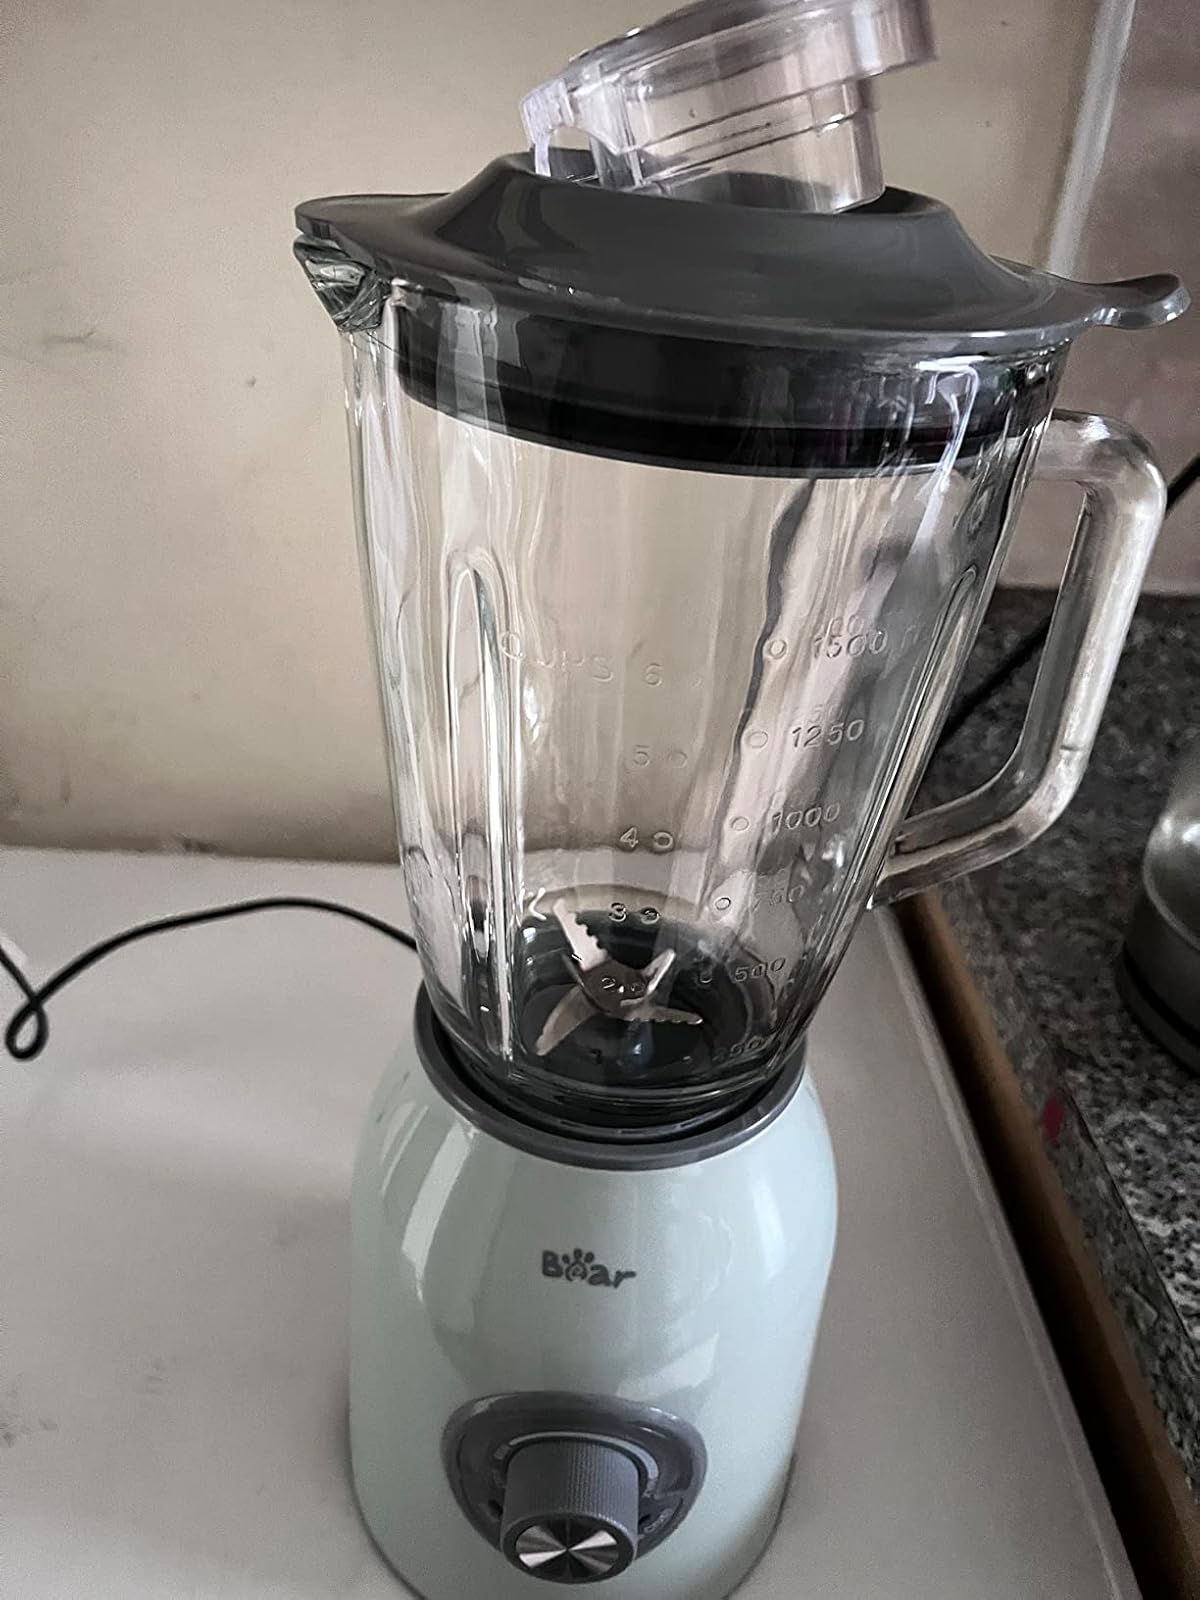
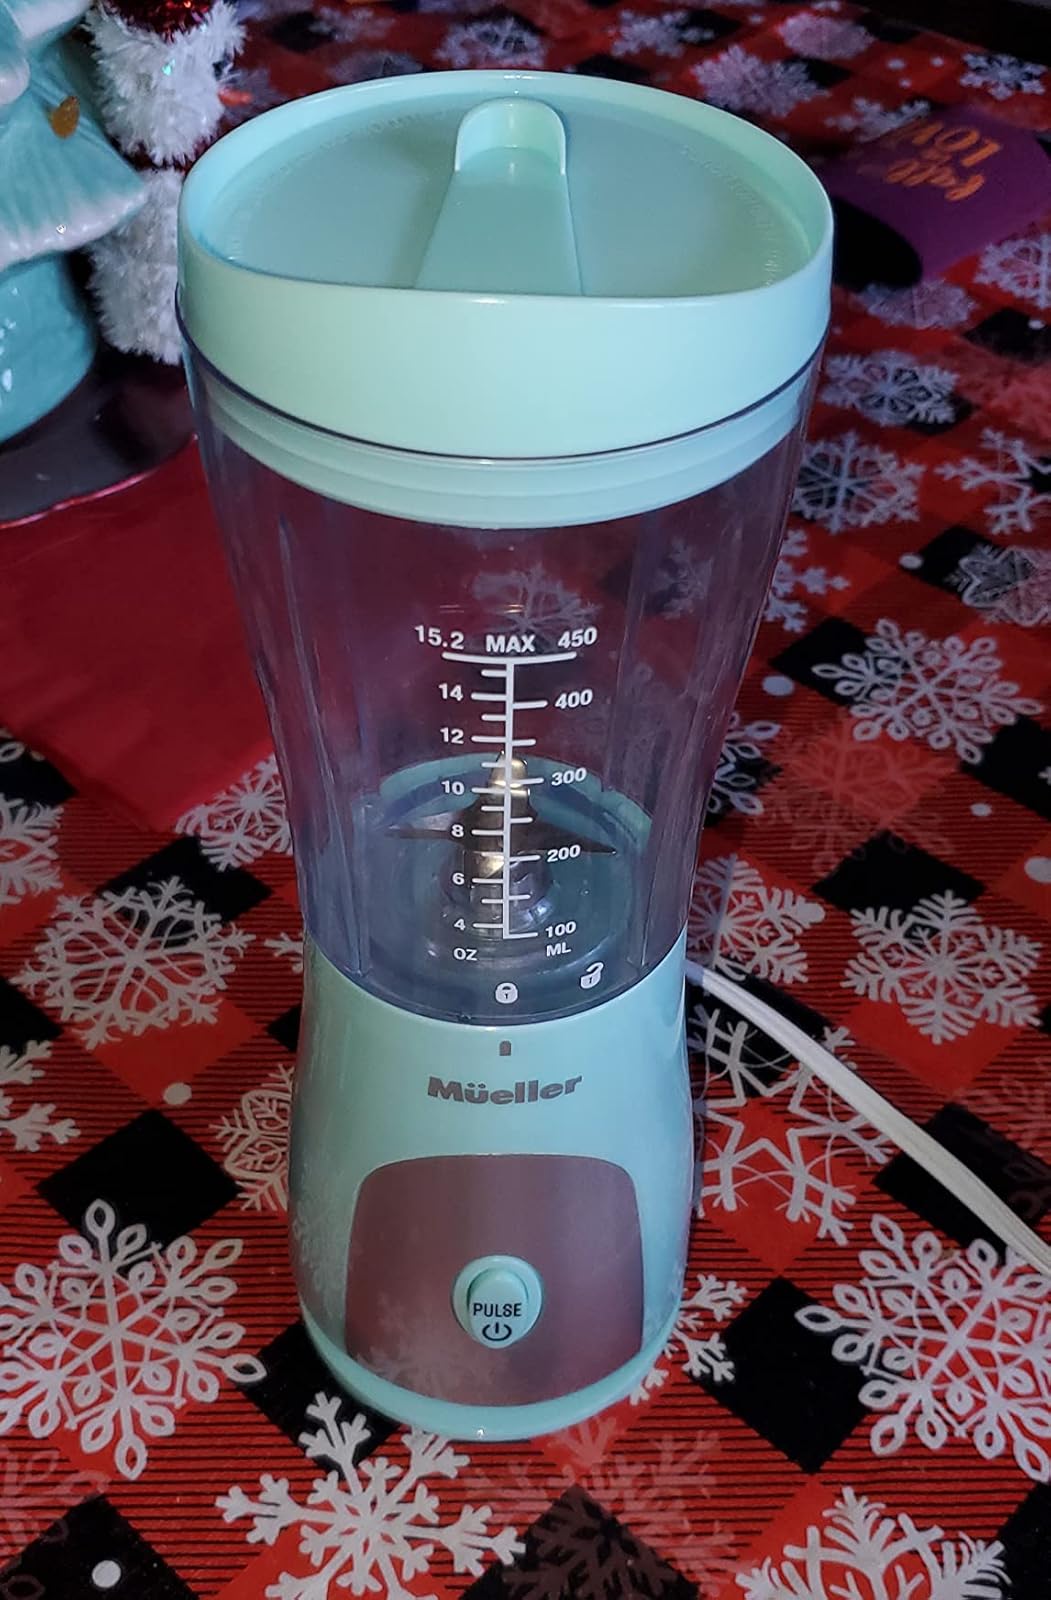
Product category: items_blender
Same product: no